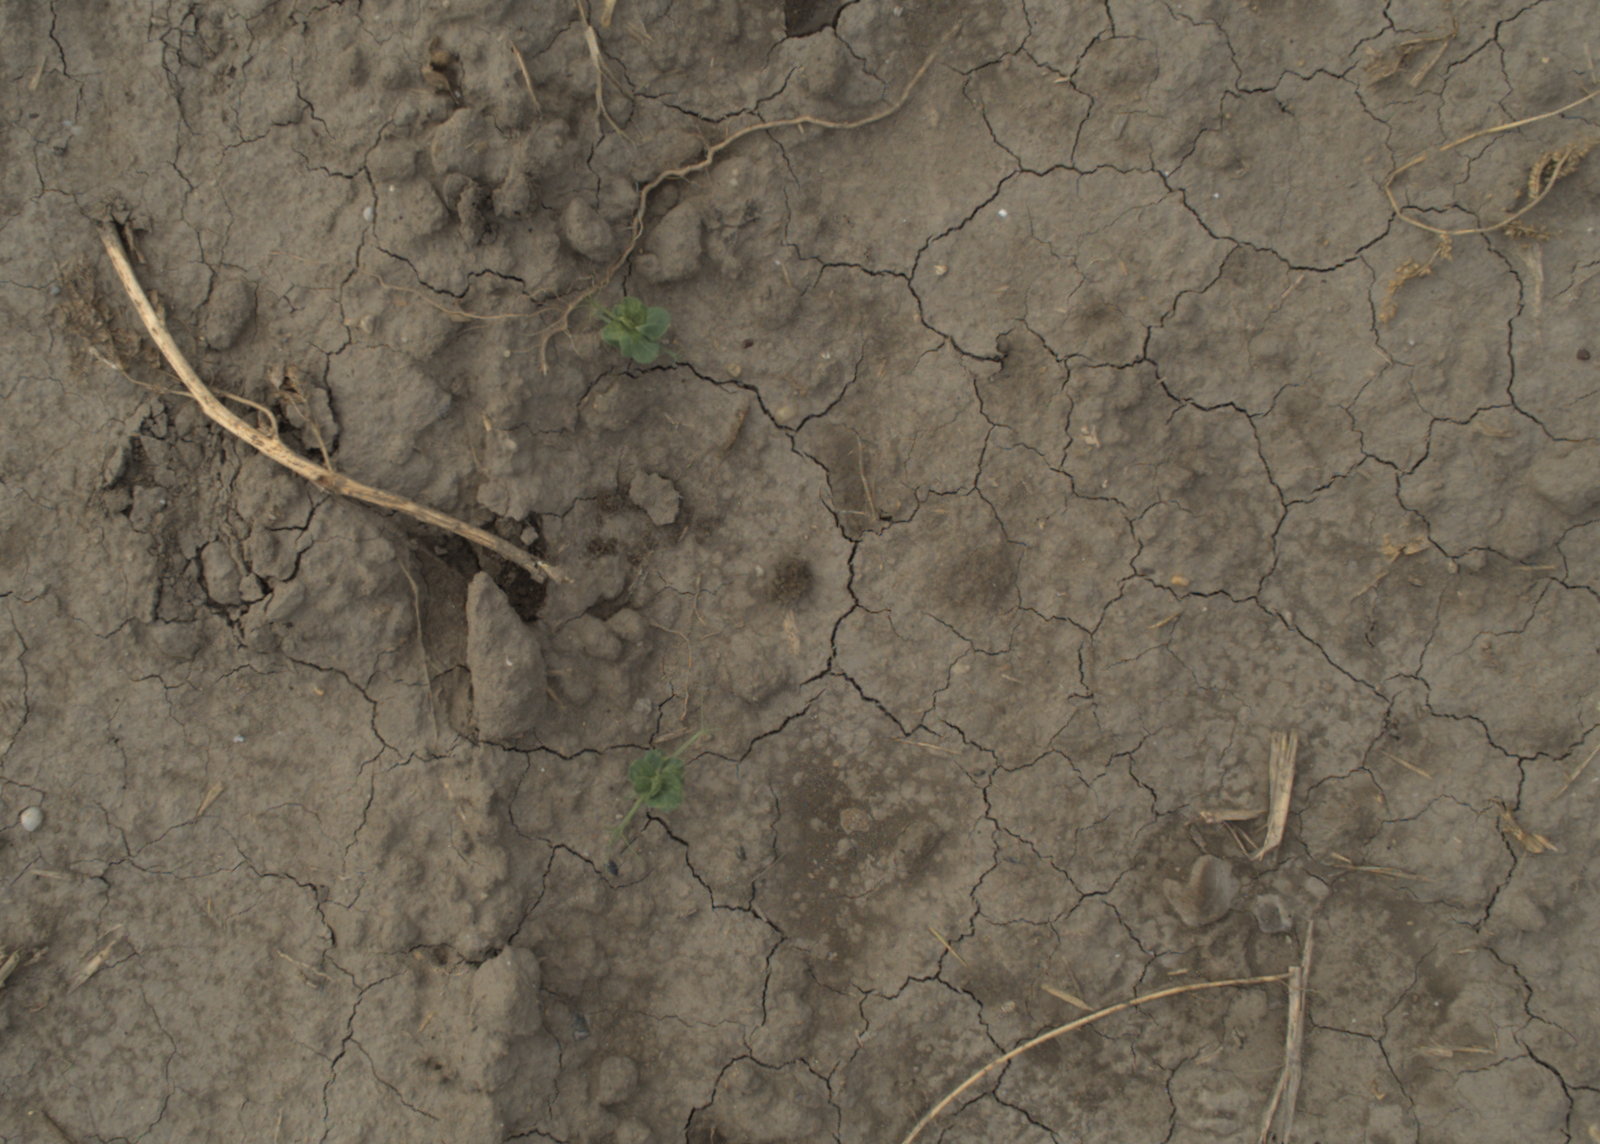
Capture date: 21.09.2021 10:52:47
Weather: mixed
Wind: light
Seeding date: 02.09.2021
Plant canopy height (mm): 962